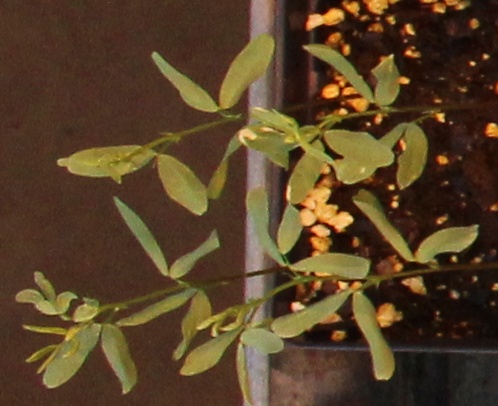
Label: Lentil